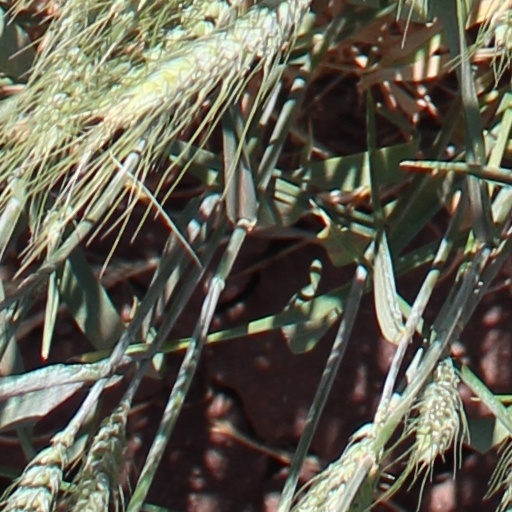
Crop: wheat